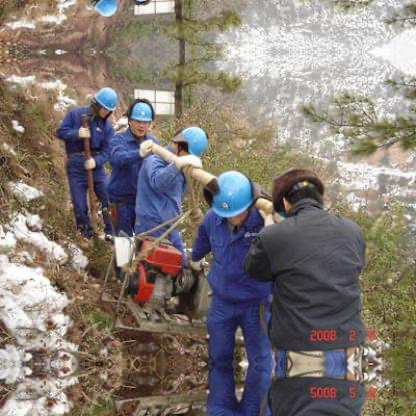
Objects in the image:
label: helmet
label: helmet
label: helmet
label: helmet
label: helmet
label: helmet